Ralph Beardsley

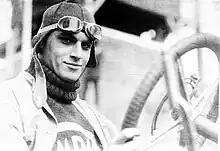
Beardsley in 1911

Ralph Edward Beardsley (December 10, 1891 – March 18, 1920) was an American racing driver who participated in the 1911 Indianapolis 500.